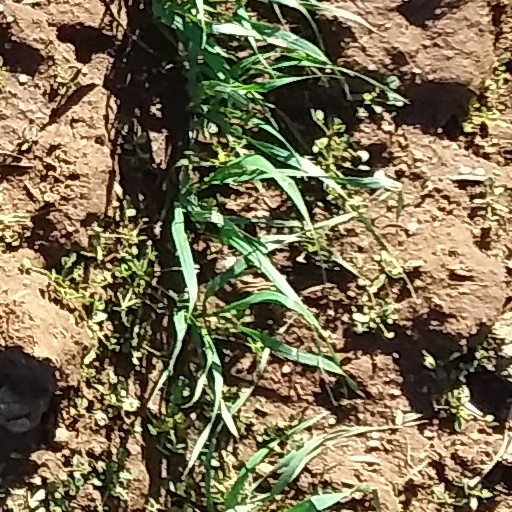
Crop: wheat